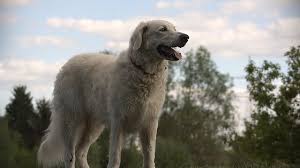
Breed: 223-n000067-kuvasz